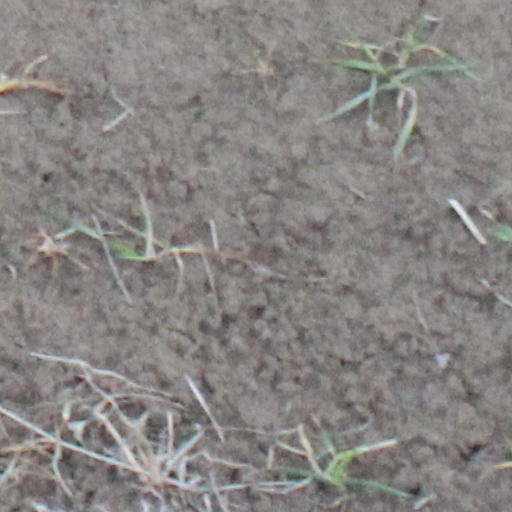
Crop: wheat